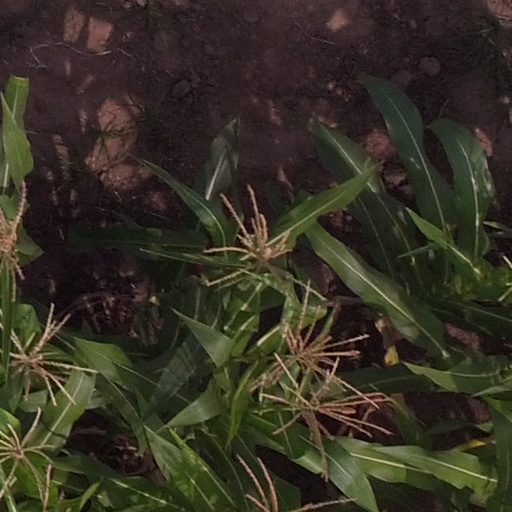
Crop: maize; corn